Kurenai no Tsuki

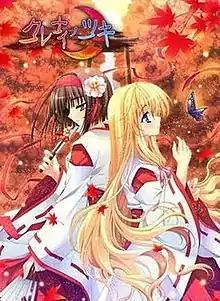
"Kurenai no Tsuki" box art

is an adult Japanese visual novel developed by ALcot Honey Comb and published by ALcot for the PC. It was released on July 24, 2009.